Hürth-Kalscheuren station

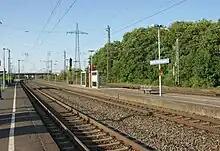
Platform on the Left Rhine line, looking towards Cologne

Hürth-Kalscheuren station is a junction station built on an island between the tracks. The station building is located between platform track 1 and track 51 and there are crossovers between the two tracks to the north and south of the station. In addition to the main platform, there are two island platforms, which lie between tracks 53 and 51 and between tracks 2 and 3.